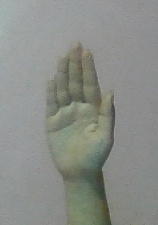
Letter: seen